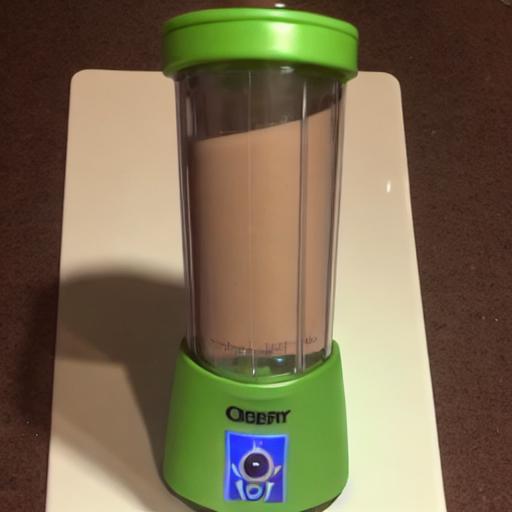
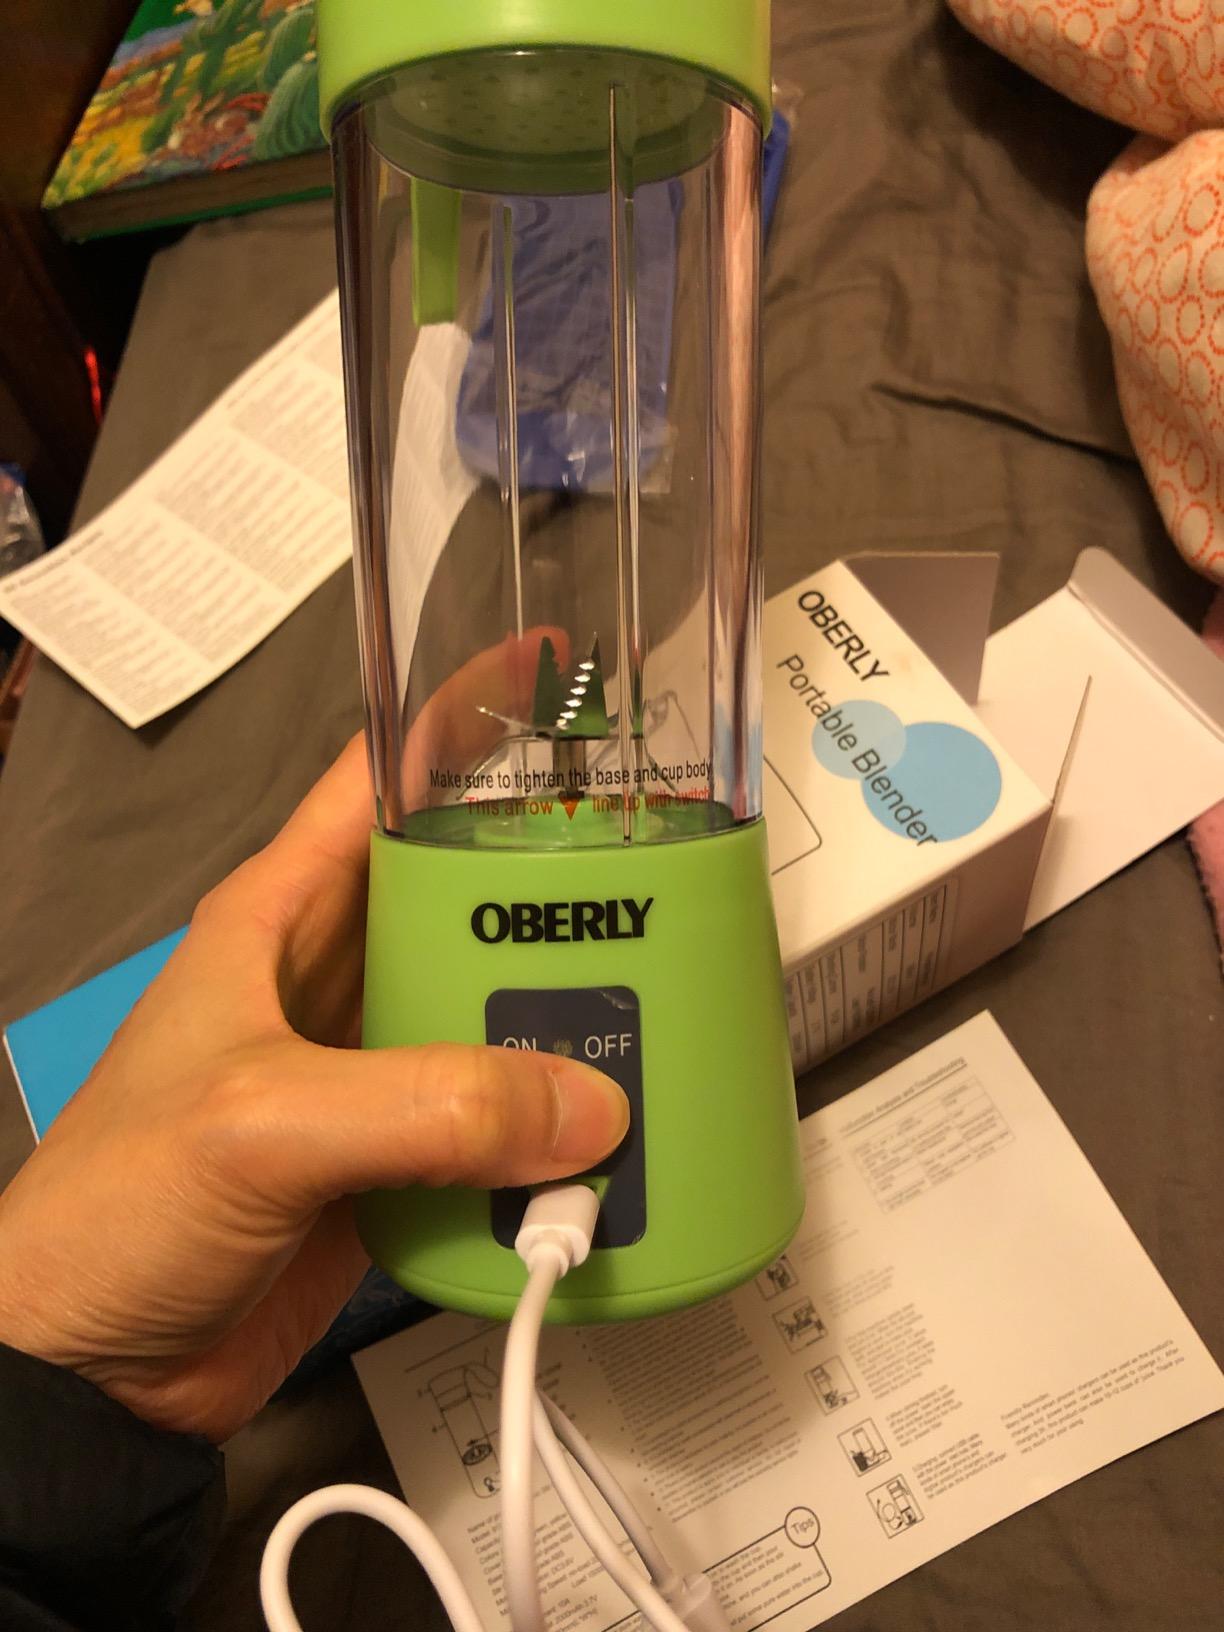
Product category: items_blender
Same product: no